M503

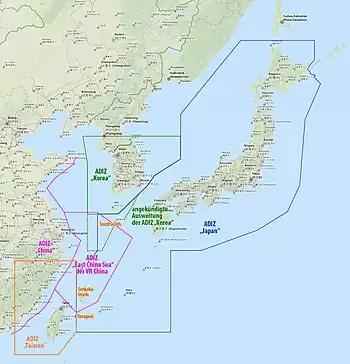
M503 passes through the overlapping air defense identification zones of China and Taiwan

M503 is a broadly north–south flight path that curves over the ocean to the southeast of China. This airspace is under the control of the Shanghai flight information region (FIR) and connects large cities such as Nanjing and Shanghai to the north with Guangzhou and Hong Kong to the south. Part of the route passes through the Taiwan Strait, which separates Taiwan from Mainland China. At one point, M503 passes just west of the median line dividing the strait in half. The median line serves as the border of the Shanghai FIR and the Taipei FIR. M503 is mainly flown by Chinese airlines, although it is also used by a few foreign flights.